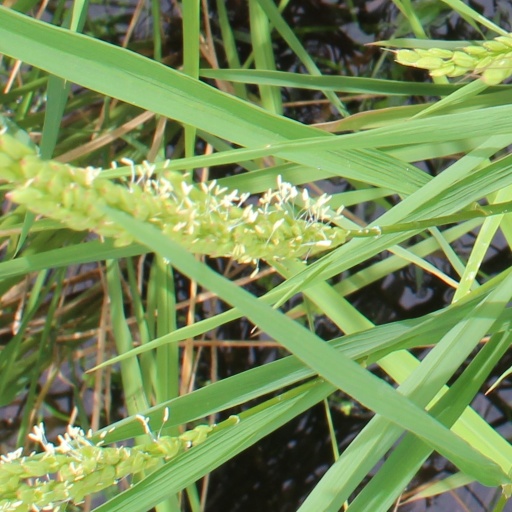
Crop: rice